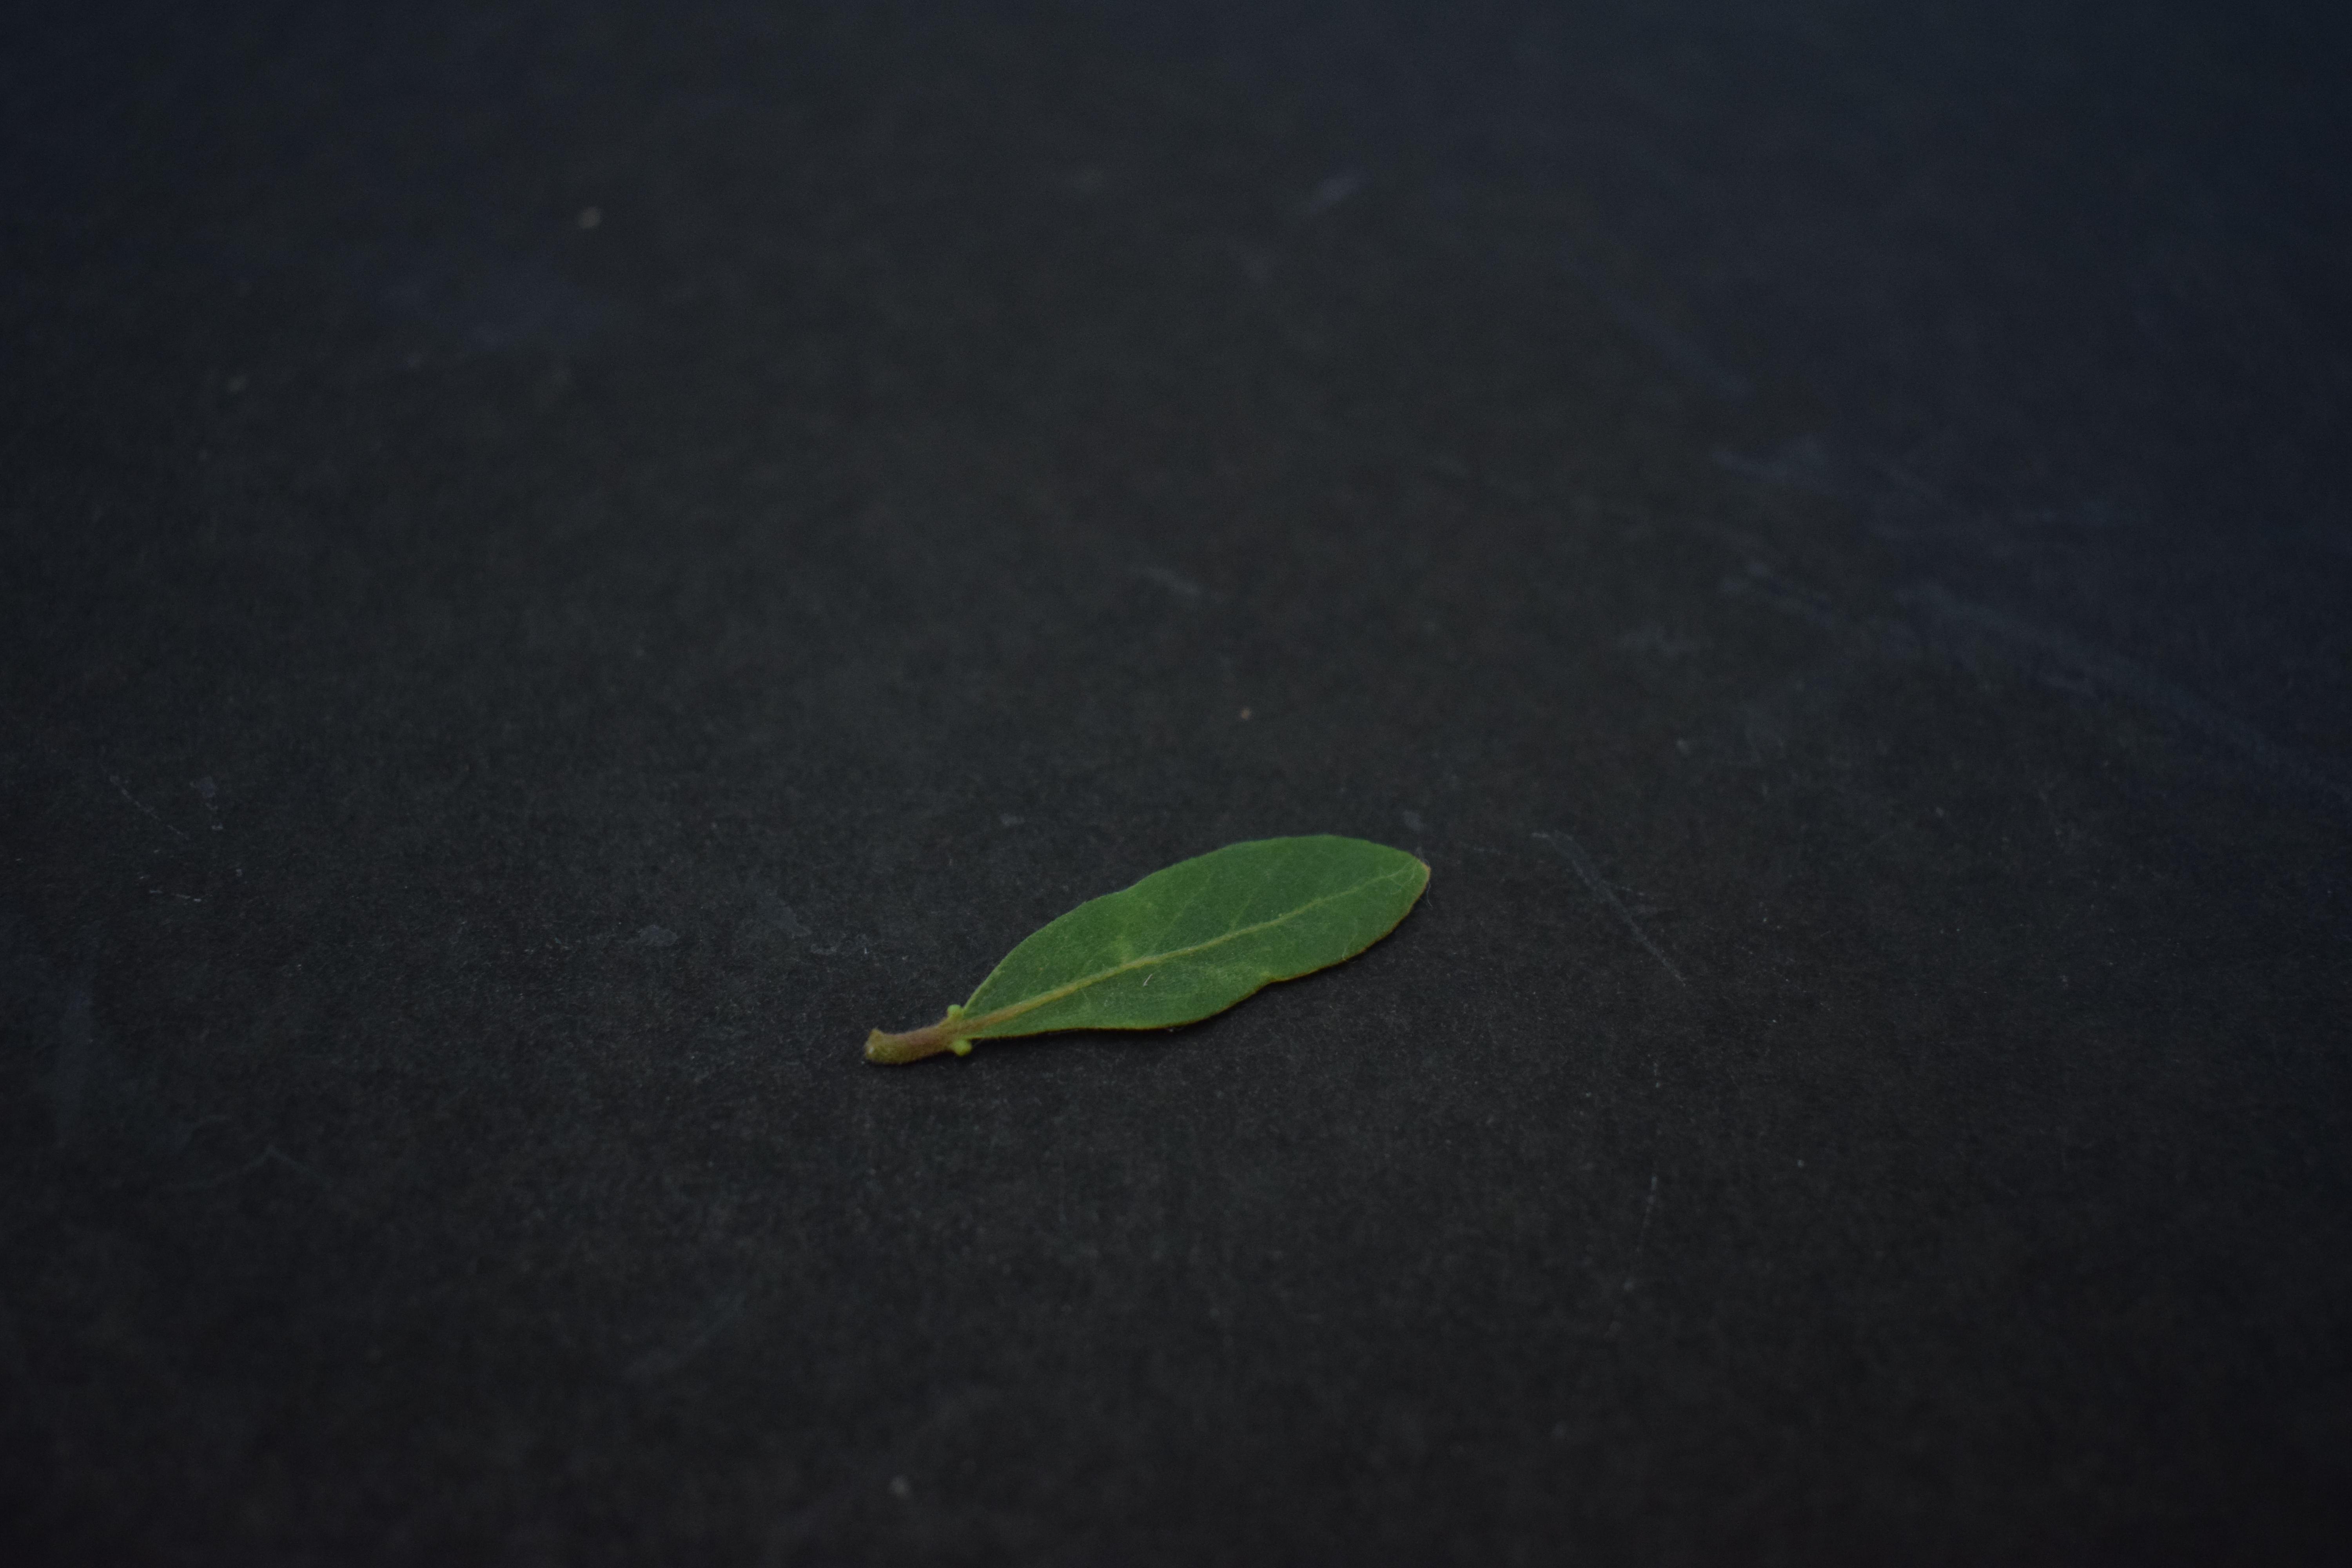
Plant species: Arjun